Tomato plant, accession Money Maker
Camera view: tilt-top (135 deg); turntable rotation: 240 degrees
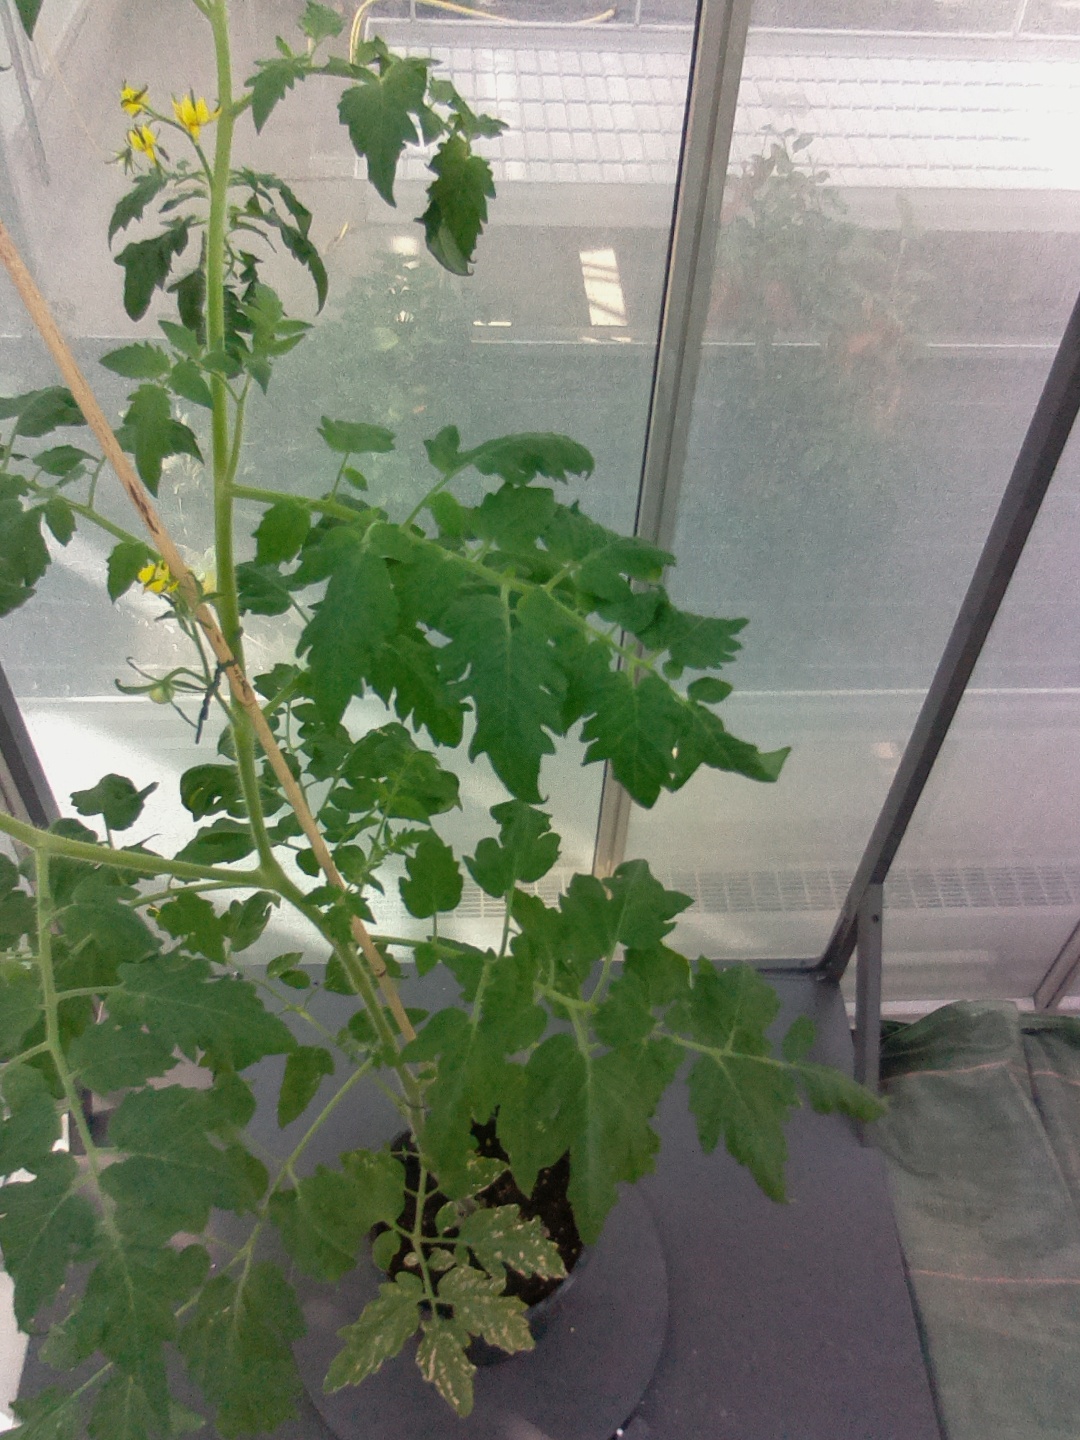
BBCH growth stage 70: Fruits at the main stem or branches visibles